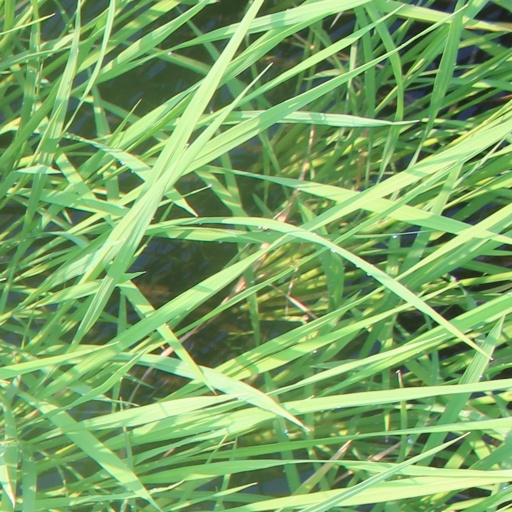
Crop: rice